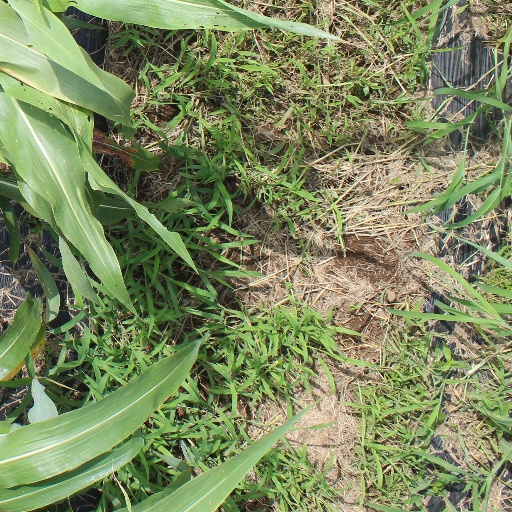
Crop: sorghum